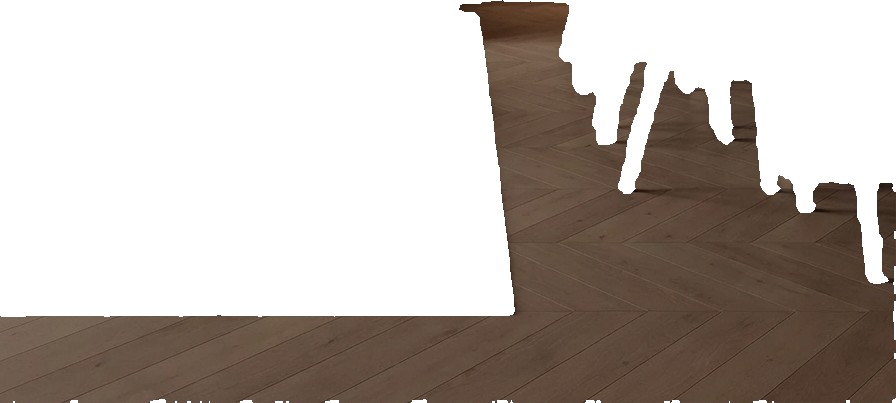
Surface category: floors